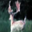
Label: deer